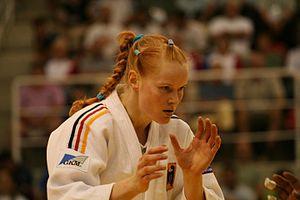
Annett Böhm, née le 8 janvier 1980 à Meerane, est une judokate allemande qui évolue dans la catégorie des -70 kg. Déjà médaillée de bronze mondiale en 2003, l'Allemande a remporté la médaille de bronze lors du tournoi olympique des -70 kg à Athènes en 2004.